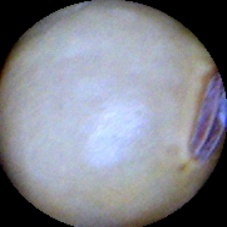
Label: Intact